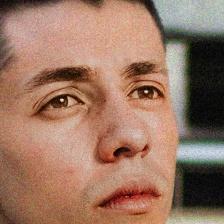
Label: faces